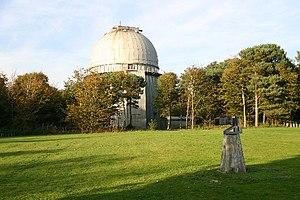
Le télescope Isaac-Newton est un télescope de type Cassegrain en fonction à l'observatoire du Roque de los Muchachos. Il possède un miroir primaire de diamètre 2,54 m et de focale 8,36 m, pour une masse de 4 361 kg. Le poids total du télescope est d'environ 90 tonnes.